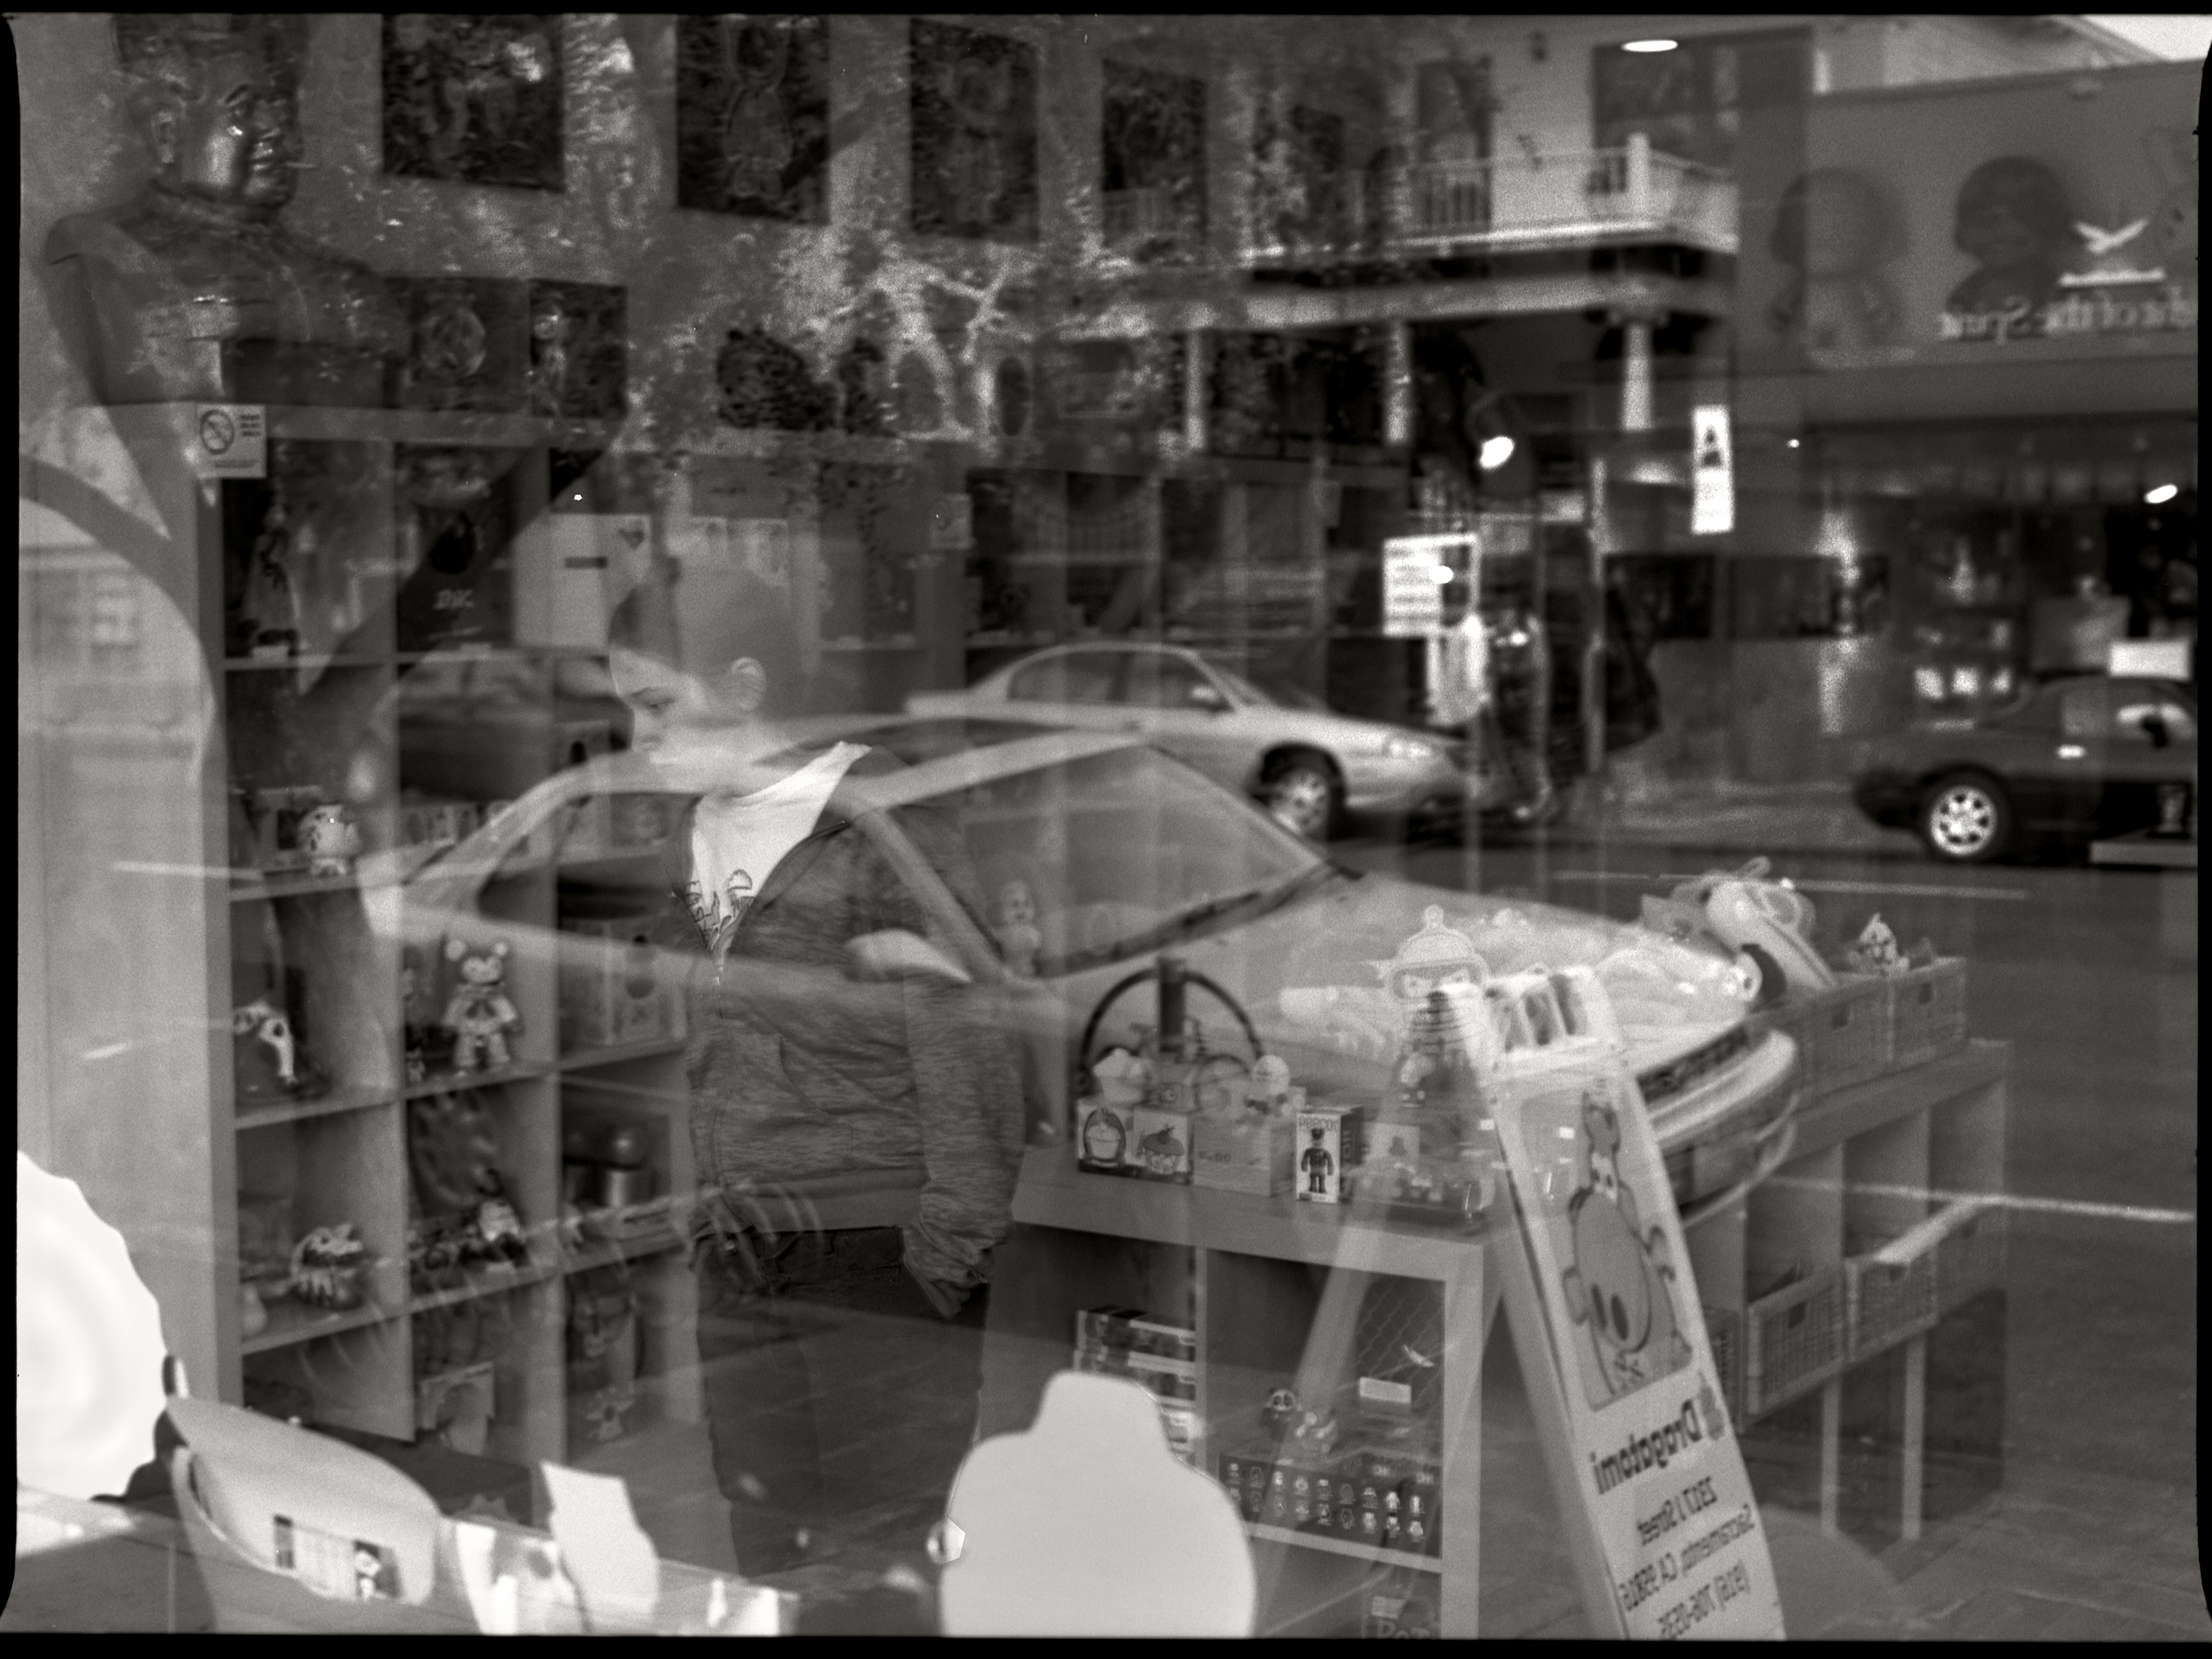
black and white, vehicle, monochrome, photograph, kodak, tmax100, mamiya645, monochrome photography